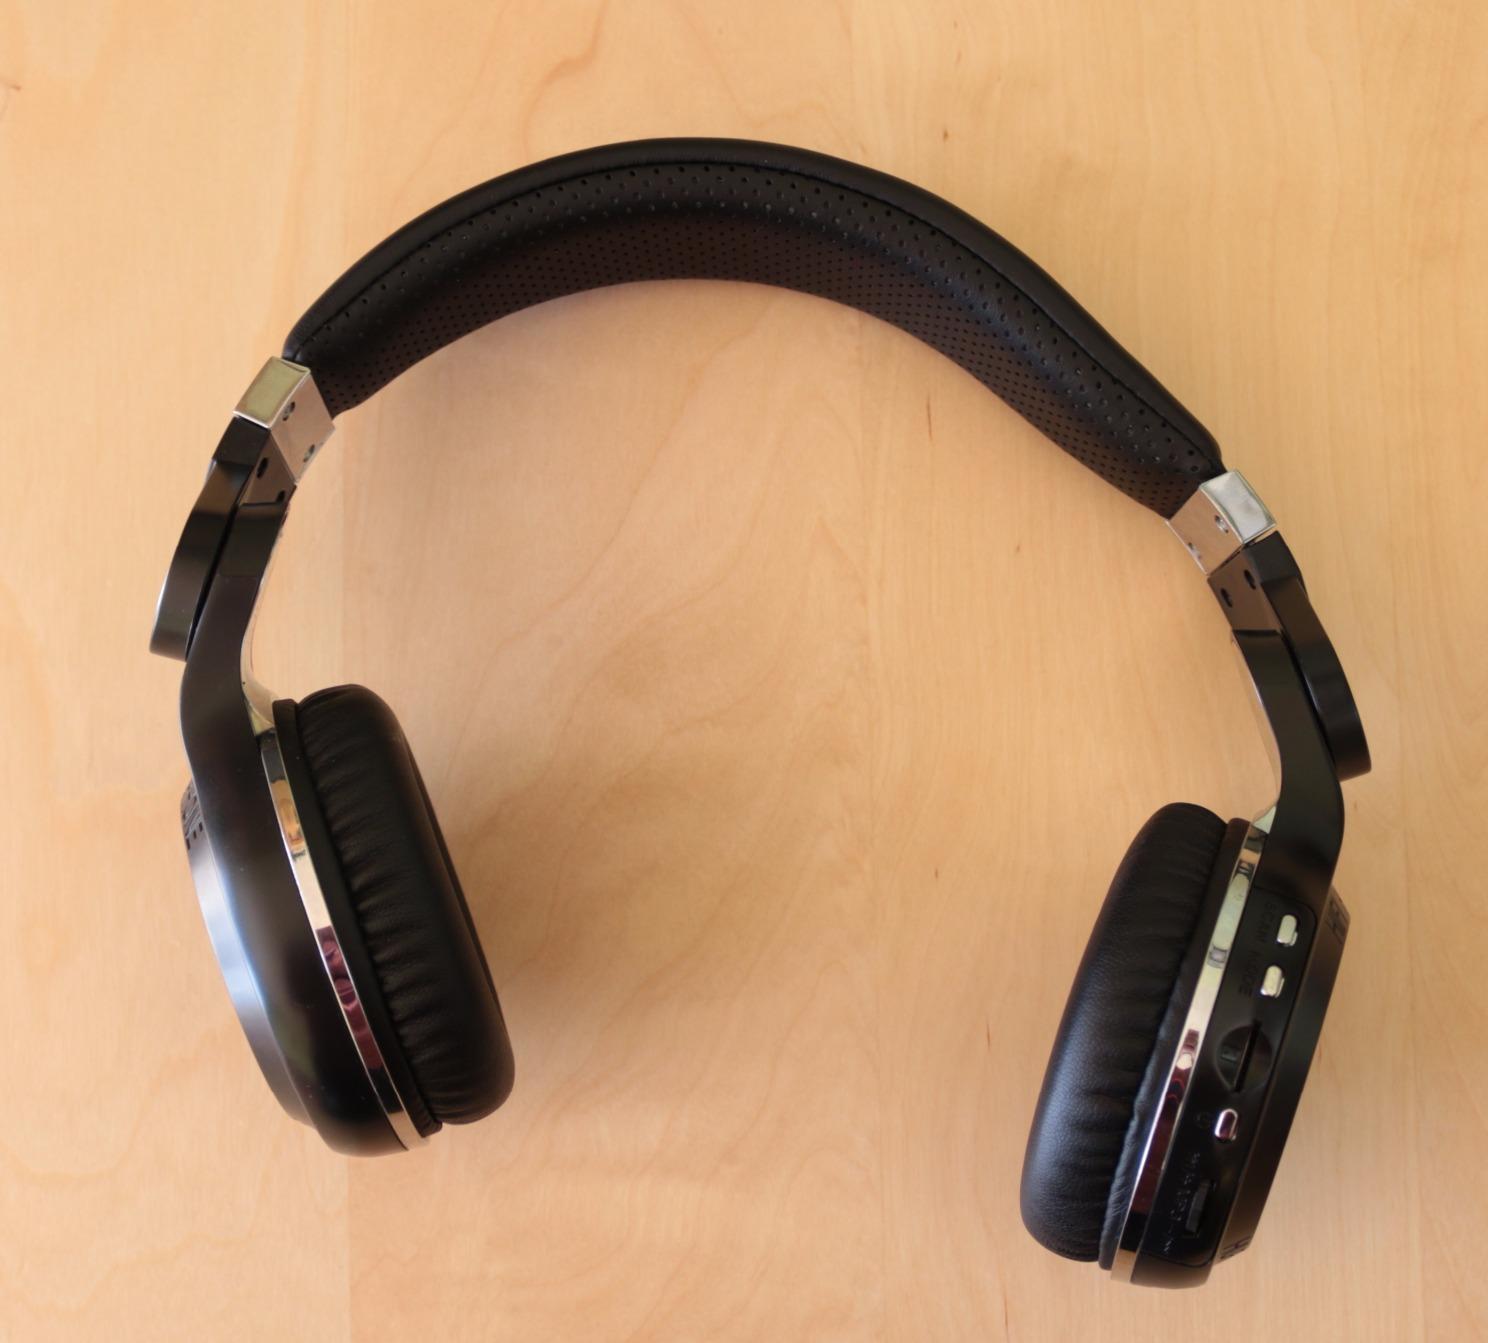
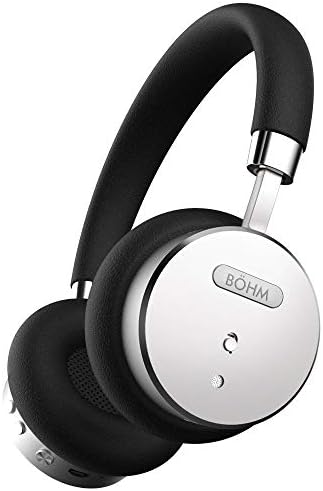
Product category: headphones
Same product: no